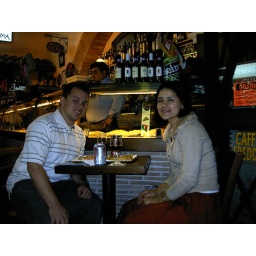
At a pizza bar right beside Trevi fountain